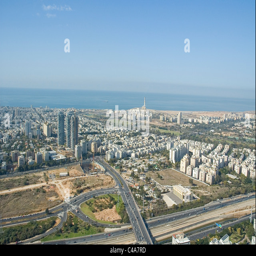
aerial photograph of the city